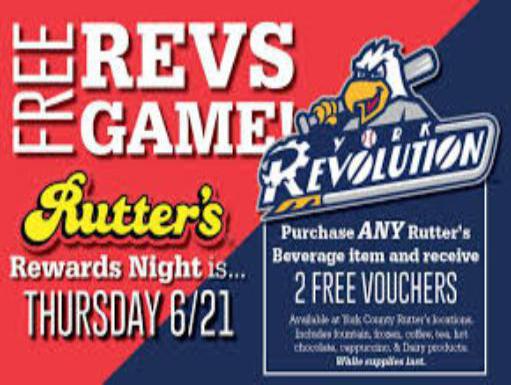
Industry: Food